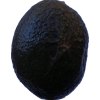
Label: black_avocado